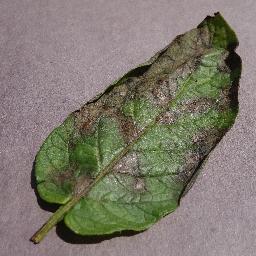
Label: Potato___Late_blight